Pontia edusa

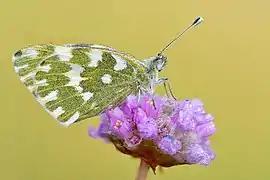
in the early morning

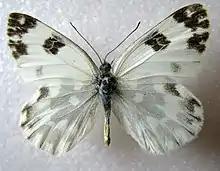
"Pontia edusa" male

"Pontia edusa" is a small to medium-sized migrant butterfly, with a wingspan reaching about 45 mm. The upperside of the wings is white, with black stains on the top of the forewing and hindwing. The hindwing undersides have greenish-grey spots. The butterfly is nearly identical to "Pontia daplidice". Investigations of the genitals are the only way to distinguish between these two types.